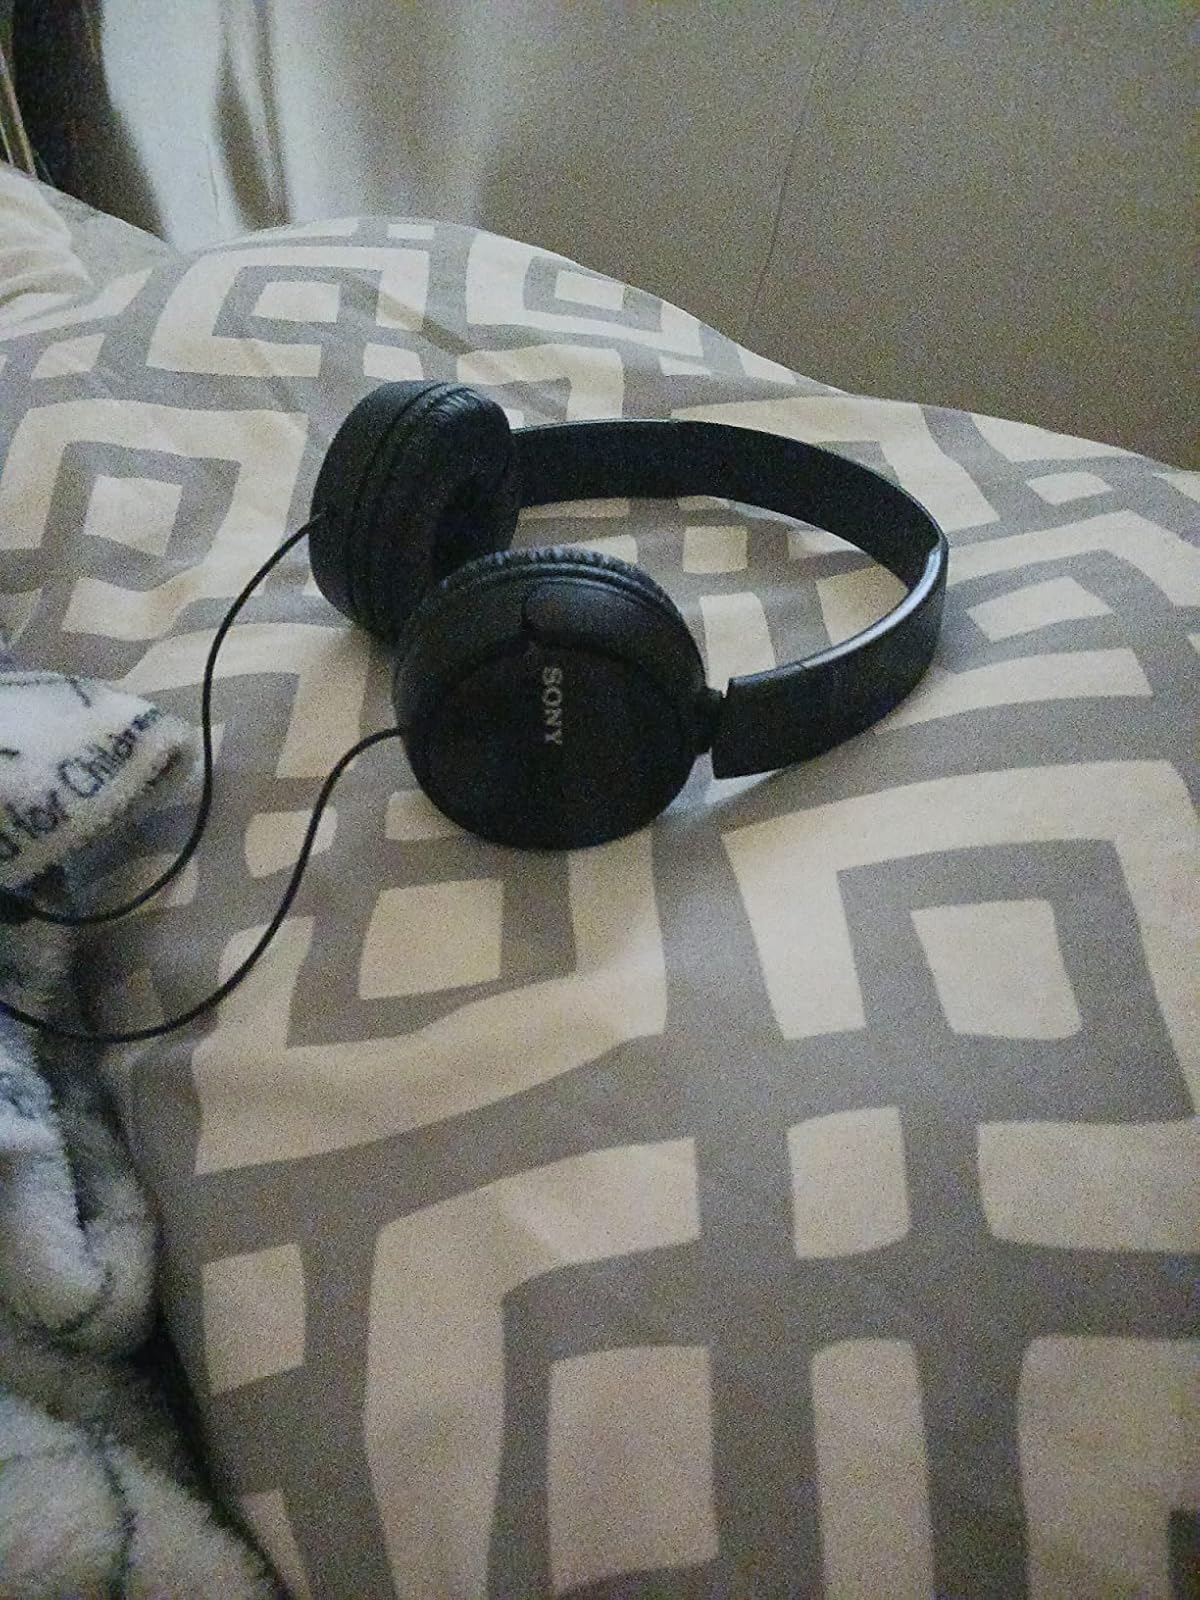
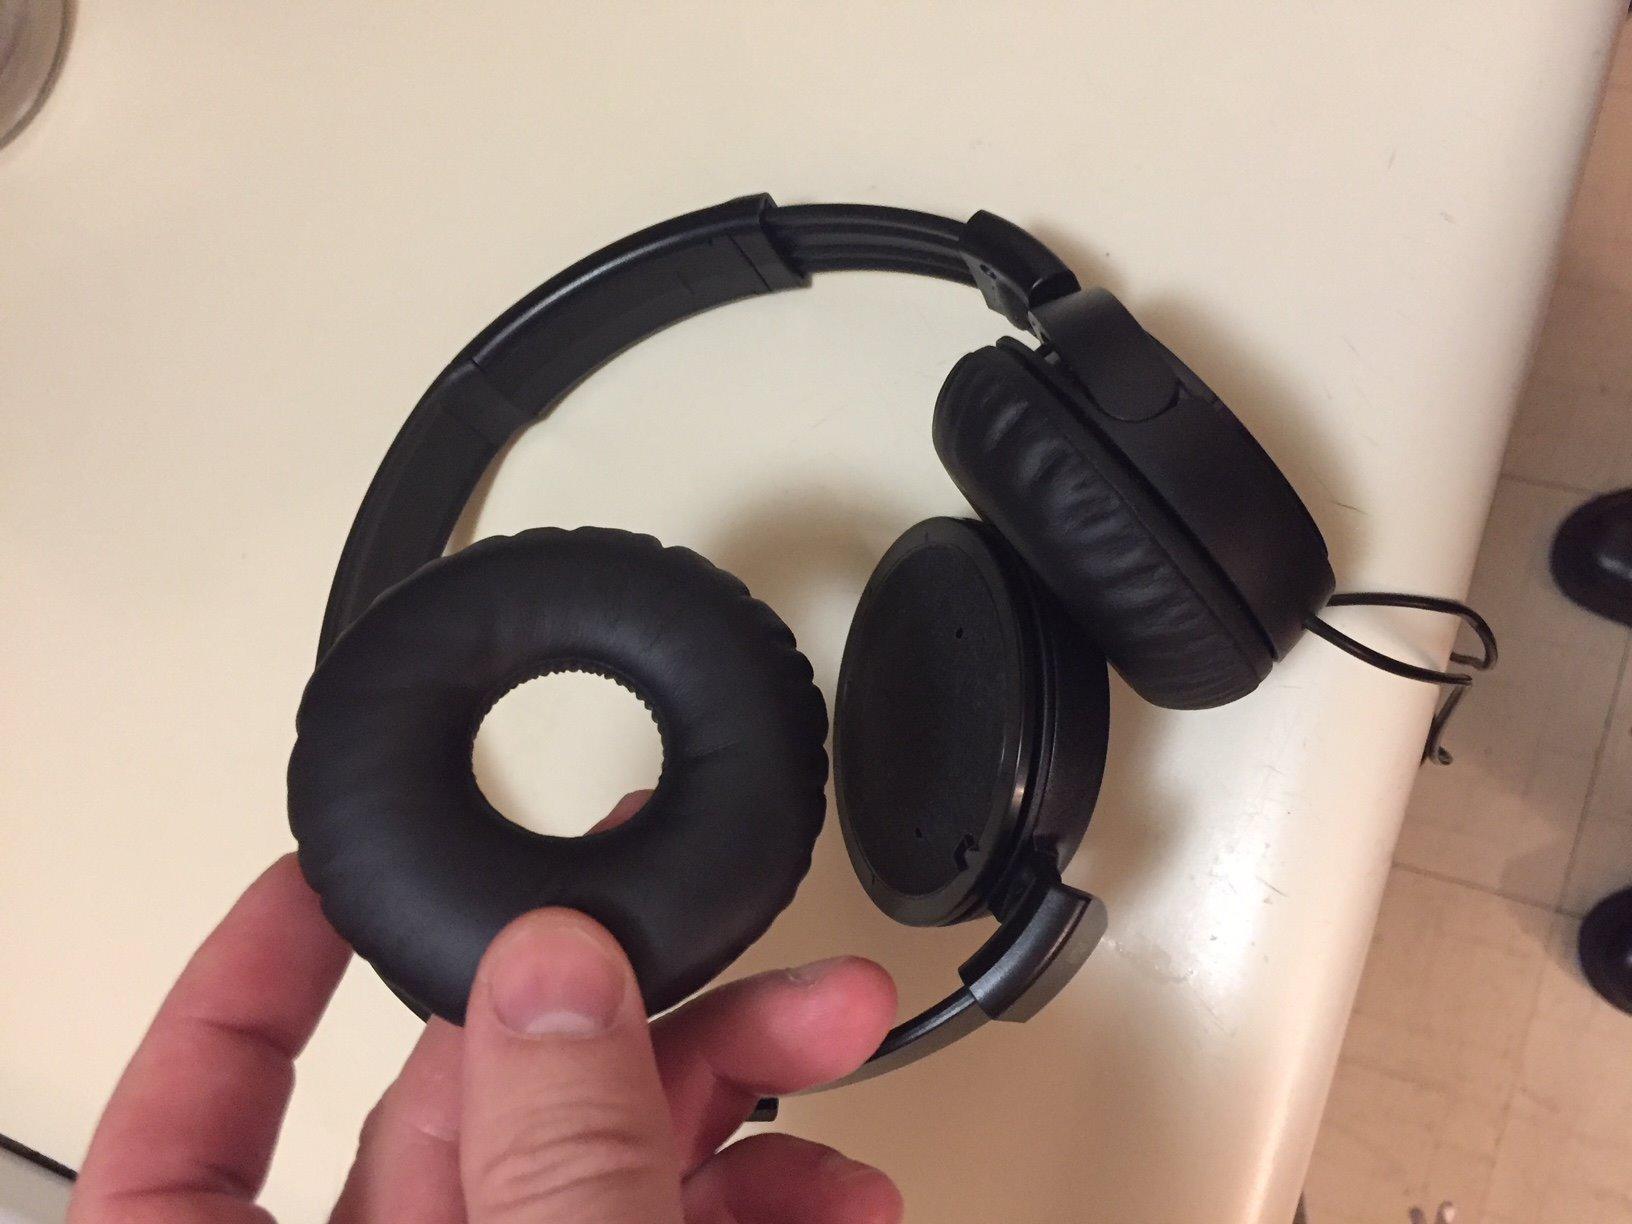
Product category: headphones
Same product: no